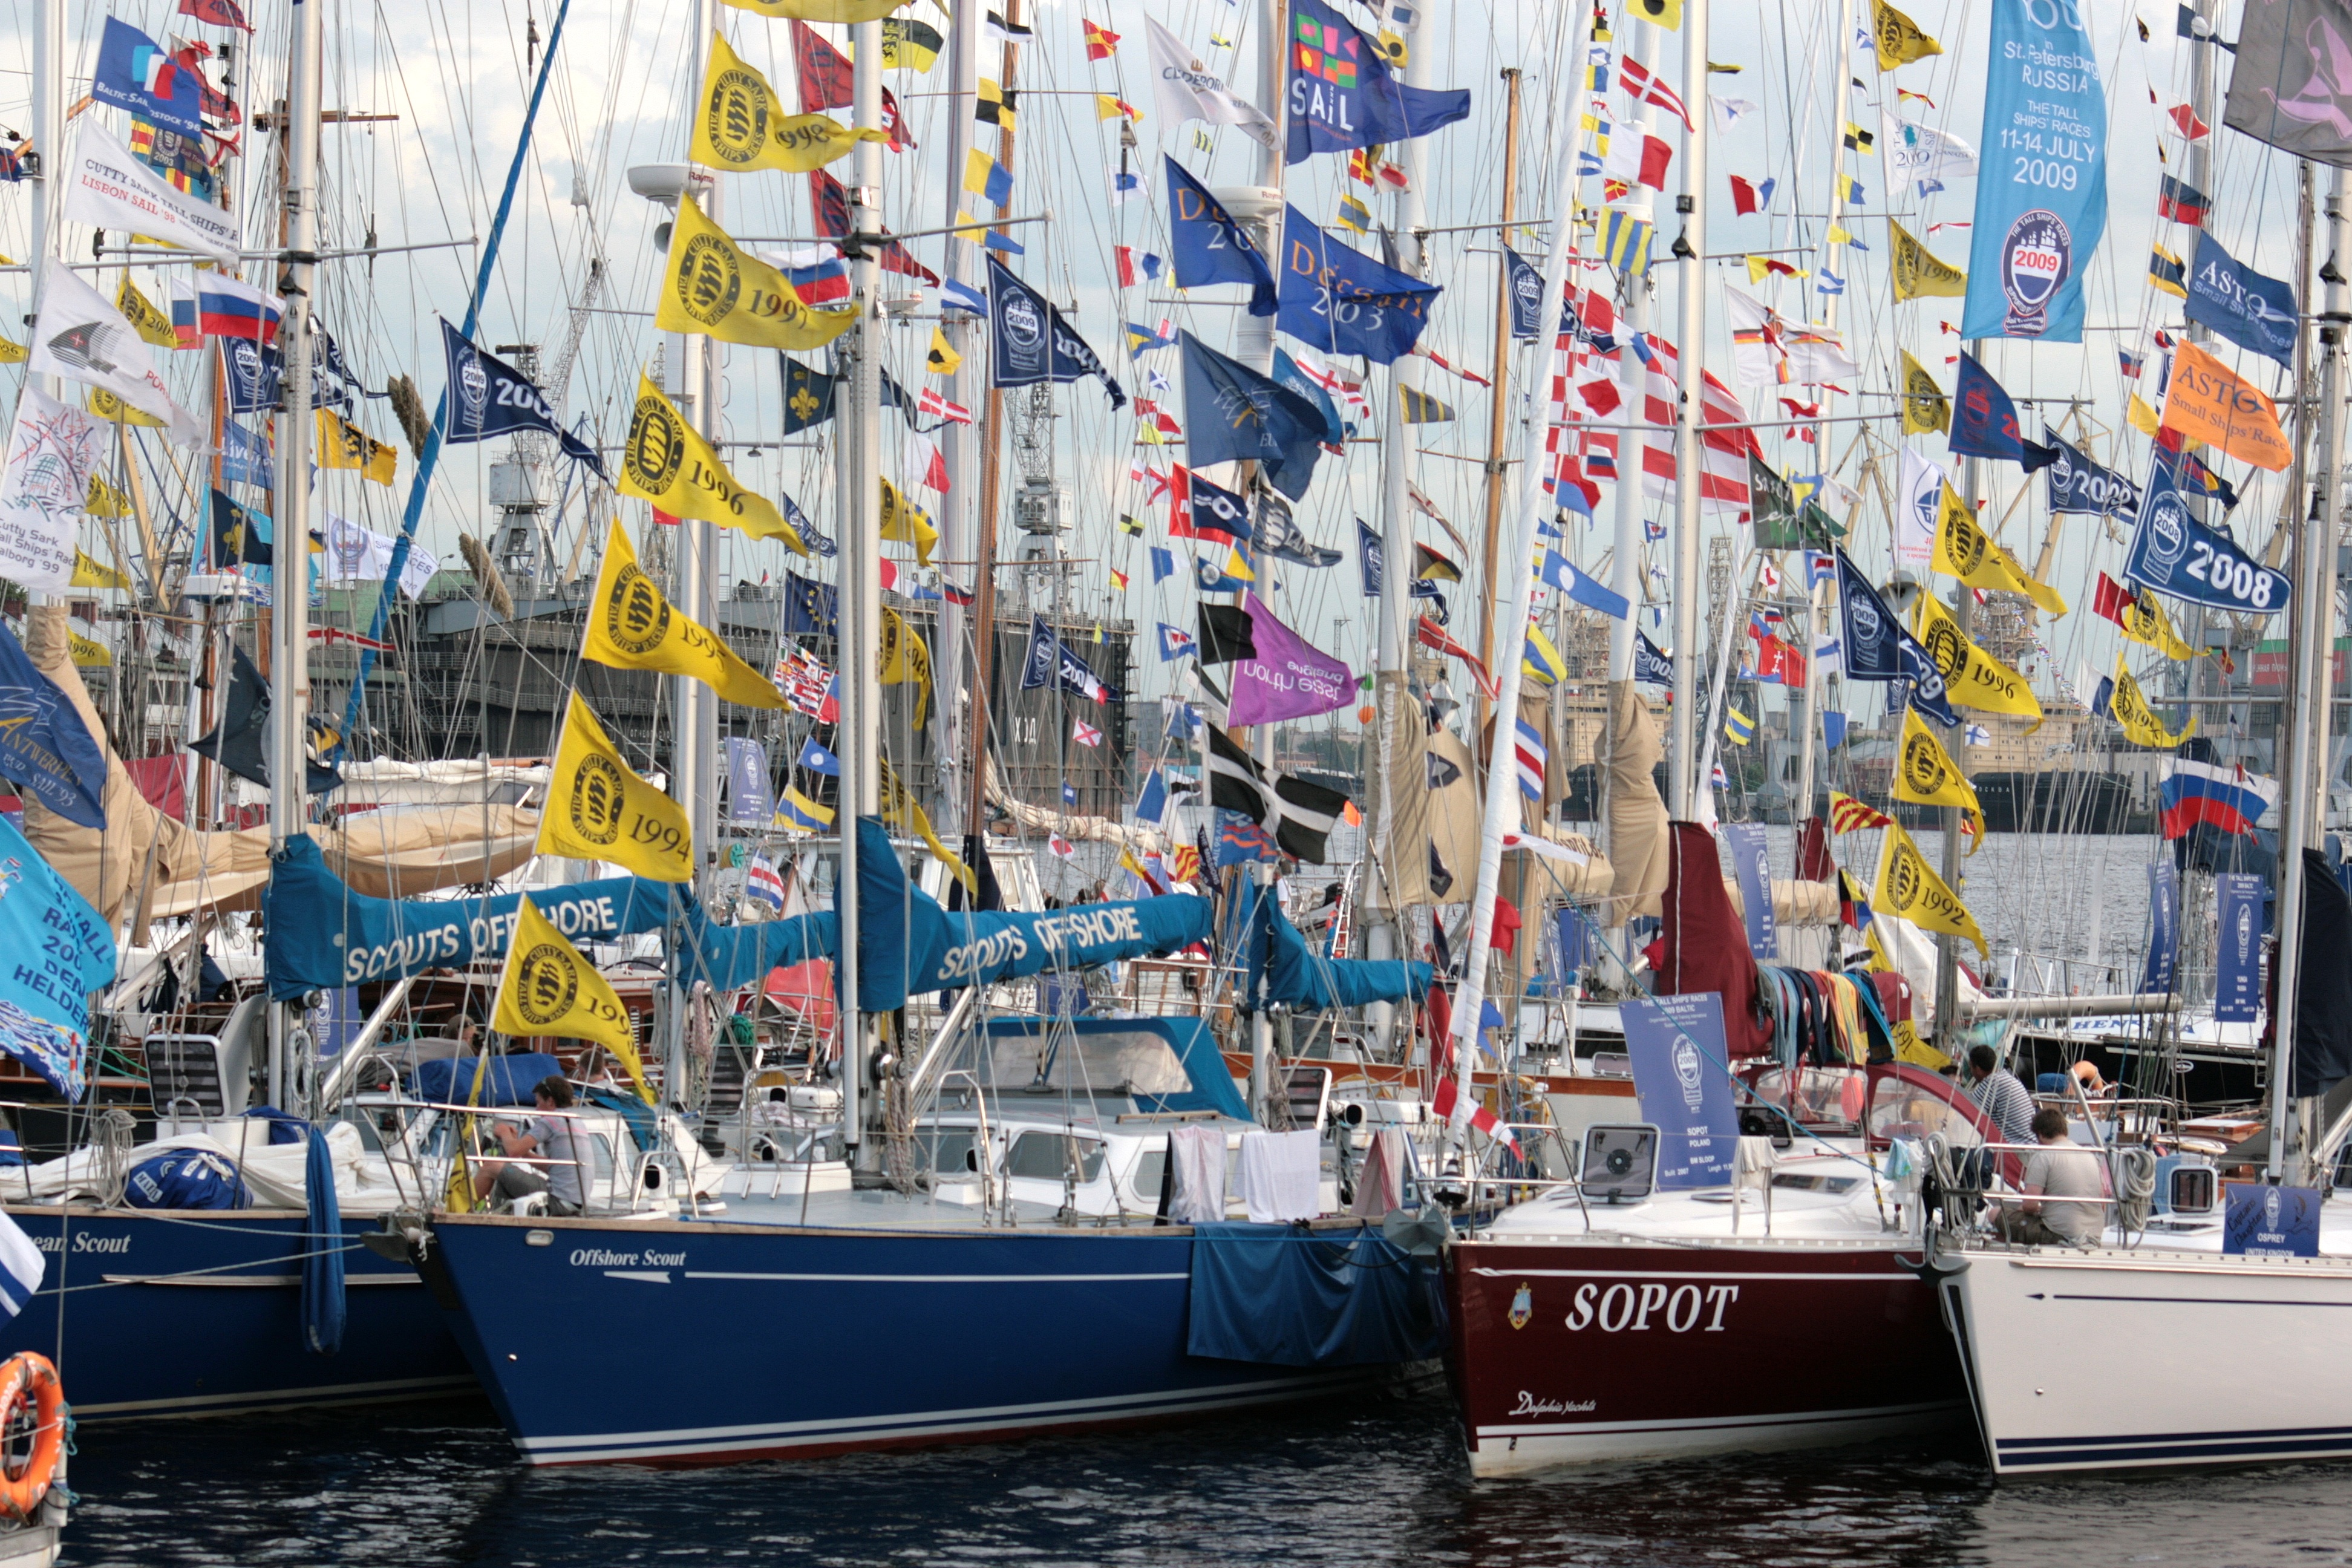
water, boat, parking, ship, summer, vacation, evening, vehicle, mast, yacht, flag, romance, salt, marina, port, silence, sailboat, stroll, infrastructure, sail, flags, beauty, watercraft, yachts, sailing ship, partly cloudy, fishing vessel, tall ship, galleon, pirate treasure, pirates of the